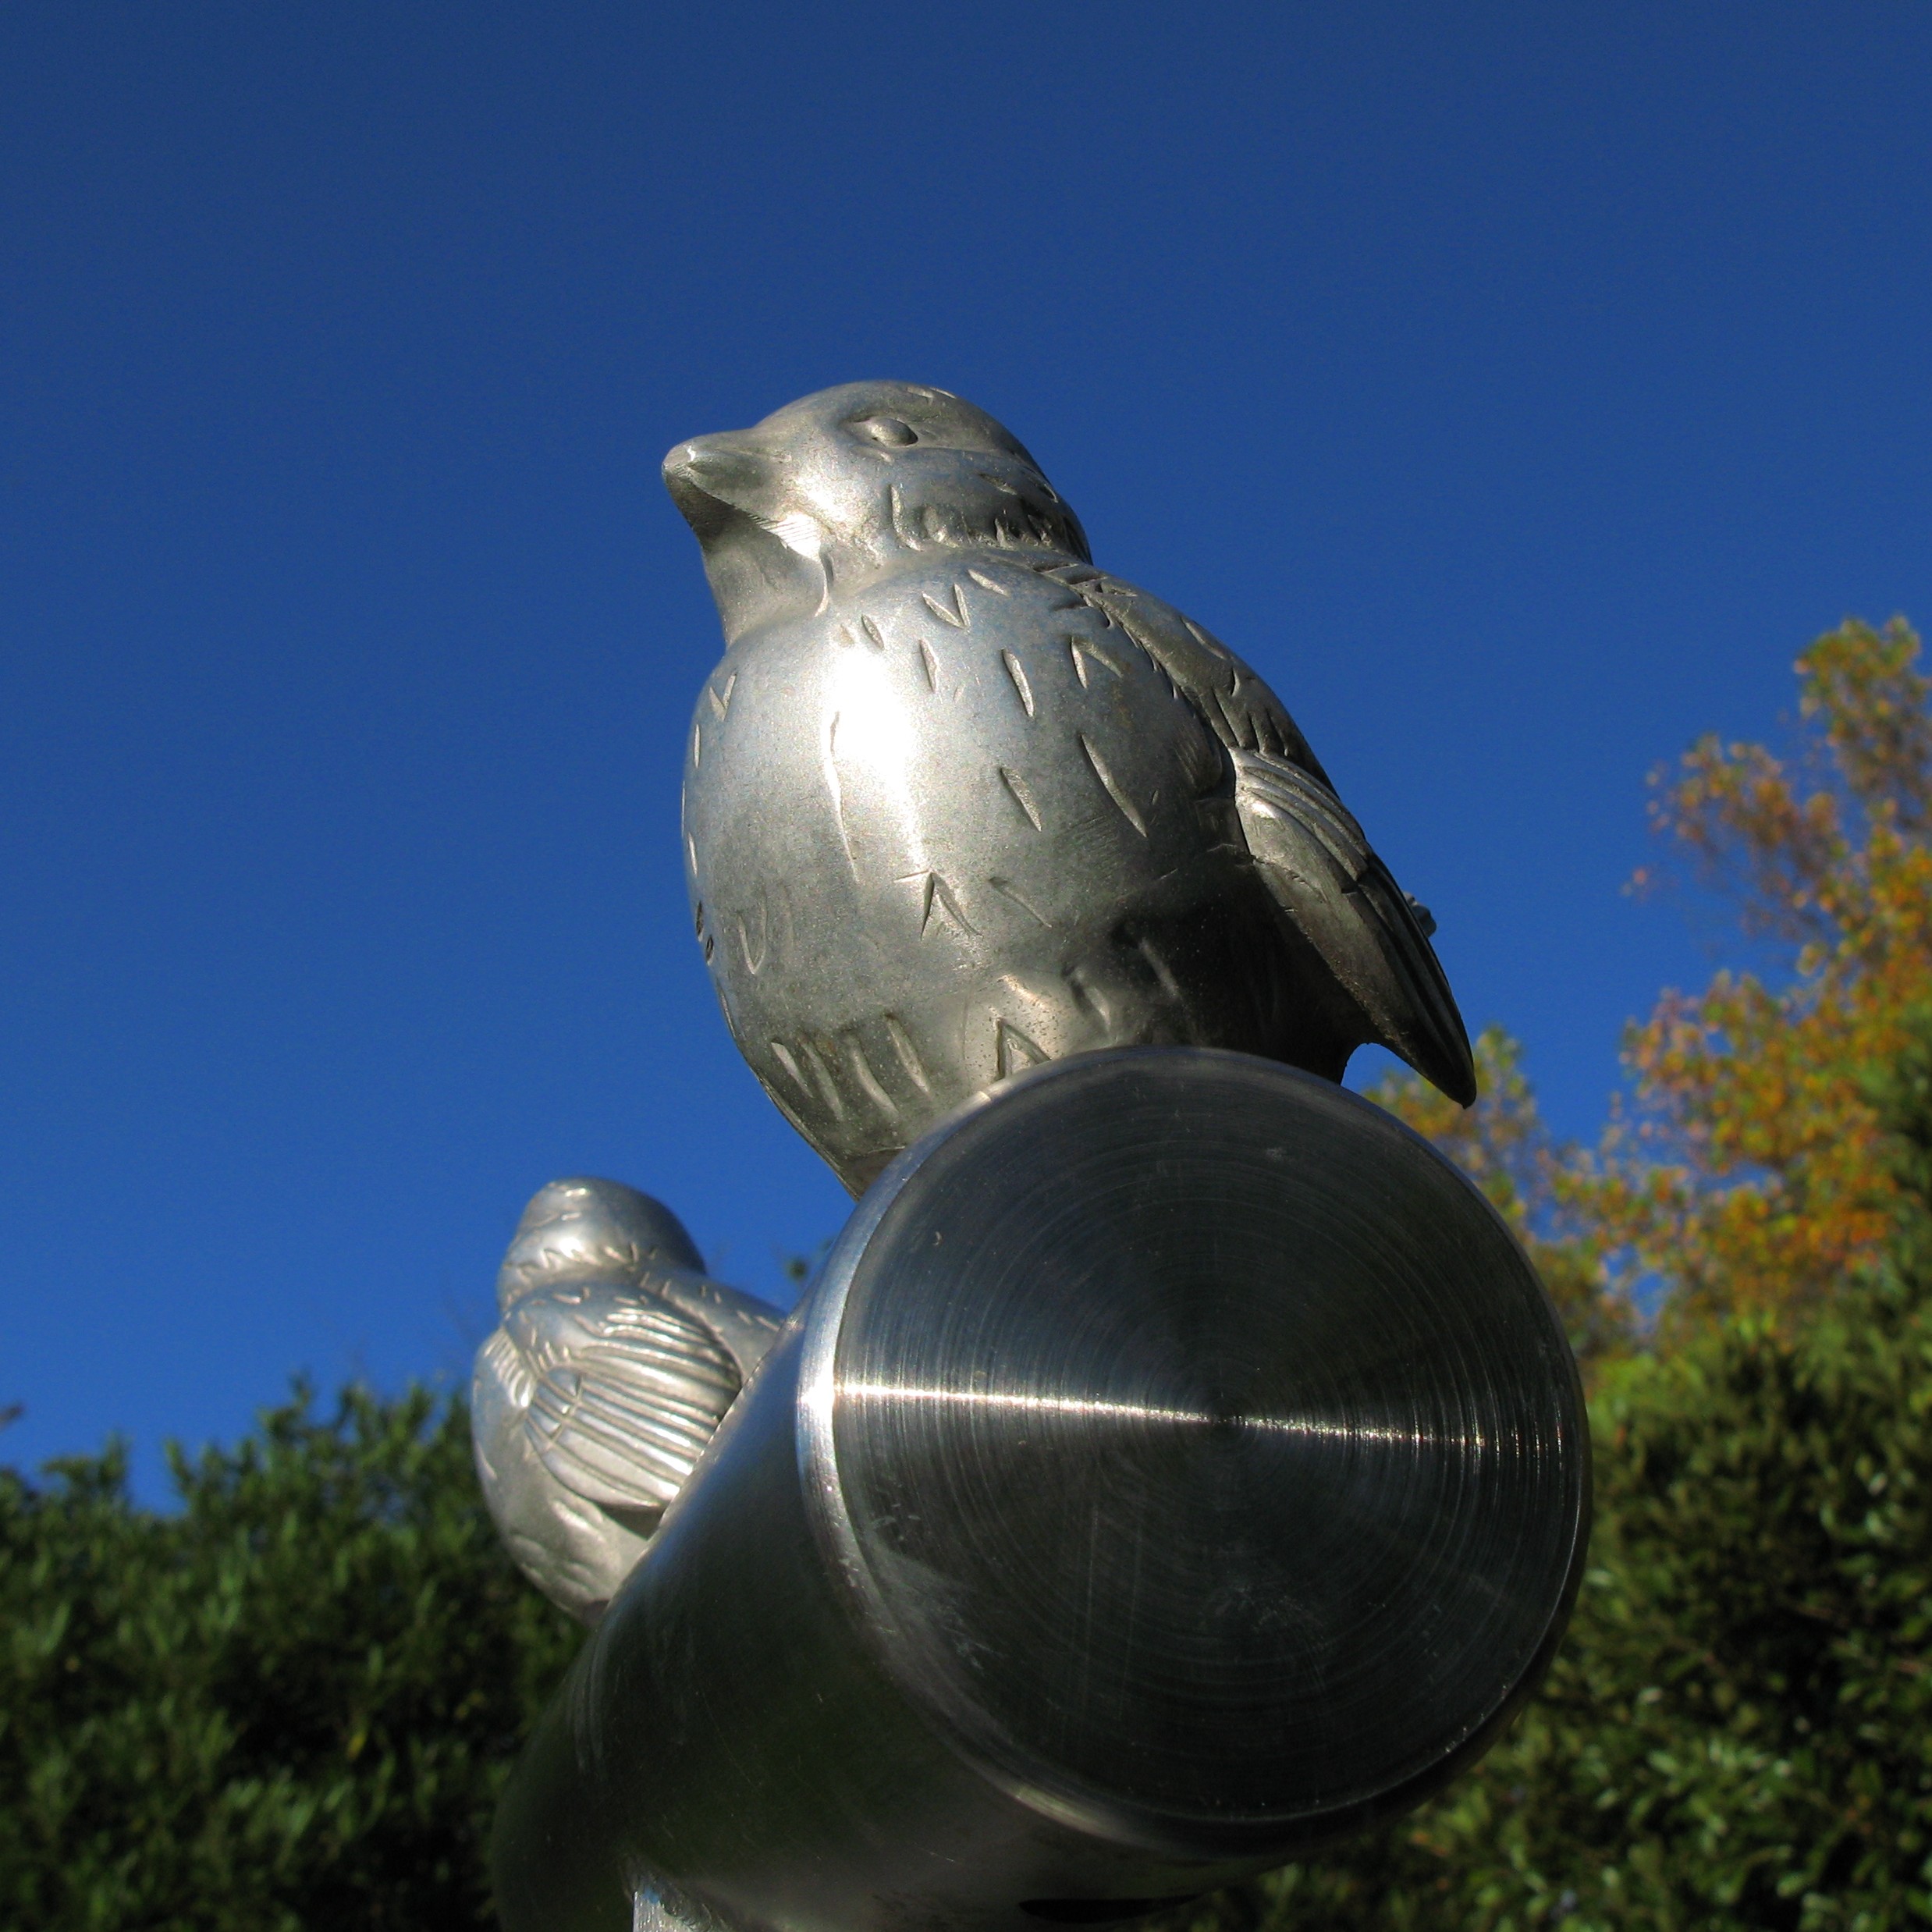
bird, high, sculpture, hires, hi, res, powershotg7, canong7, perching bird